Henriette Hansen (actress)

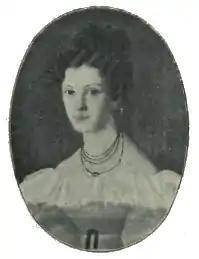
Henriette Hansen

Henriette Hansen (7 May 1814 – 20 November 1892), was a Norwegian stage actress, opera singer and ballet dancer. She belonged to the pioneer generation of the first public theatre in Norway, the theatre of Christiania Offentlige Theater in Oslo in 1827. This being the first public stage in Norway, she may be regarded as the first native professional ballet dancer in Norway: the first ballet dancer in Norway was likely the foreign born Christina Doreothea Stuart.